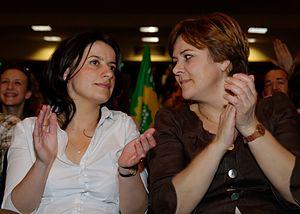
Cécile Duflot (gauche) et Dominique Voynet (droite) à une réunion publique organisée par les Verts français le 5 avril 2007, Palais de la Mutualité à Paris.
Dominique Voynet [dɔminik vwanɛ], née le 4 novembre 1958 à Montbéliard, est une femme politique française, membre des Verts puis d’Europe Écologie Les Verts.